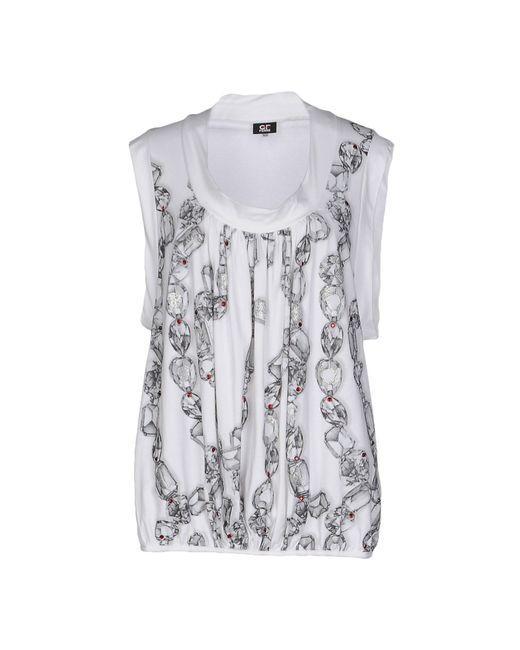
Weißes ärmelloses Top mit Natursteinmotiven für Damen